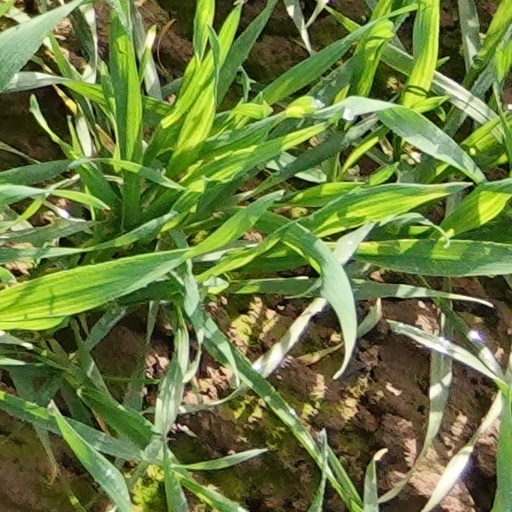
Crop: wheat